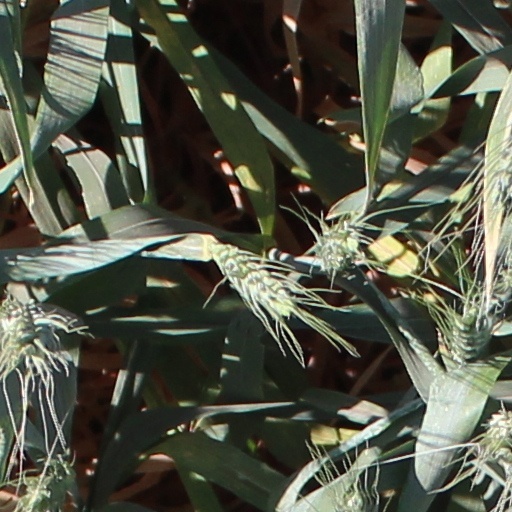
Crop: wheat